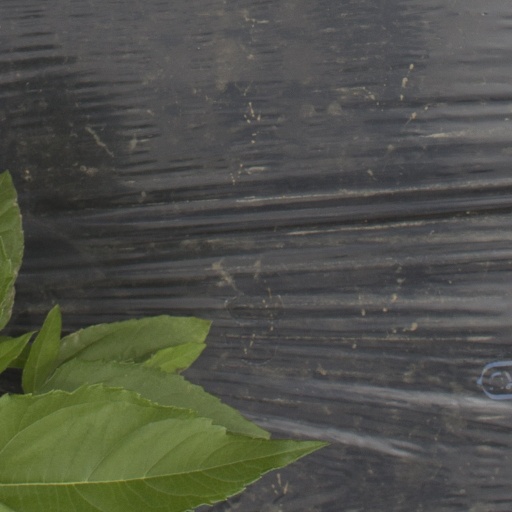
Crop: Jerusalem artichoke